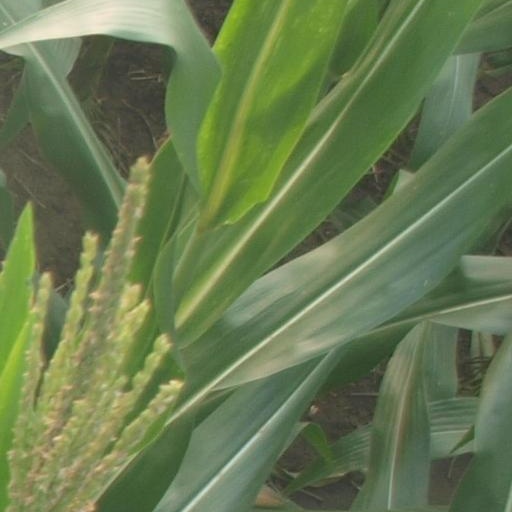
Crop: maize; corn